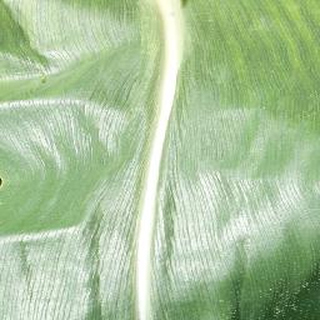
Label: healthy_corn